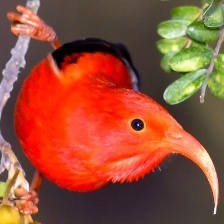
Species: IWI
Scientific name:  VESTIARIA COCCINEA.